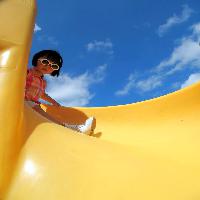
Weather: sun or clear